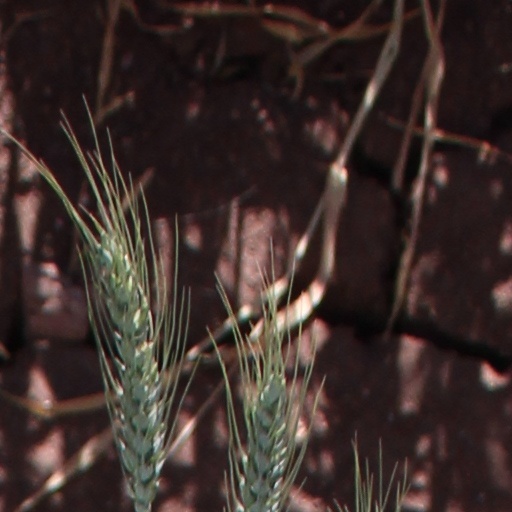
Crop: wheat